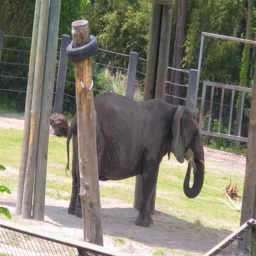
A small elephant standing underneath a wooden structure.
A gray elephant is standing in a park enclosure.
An elephant putting a pile of hay in its mouth with its trunk.
Am elephant eating under some shade in its enclosure.
An elephant standing eating hay in an enclosure.